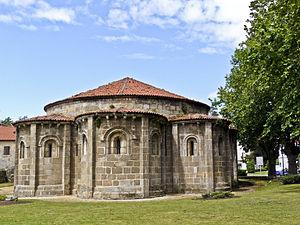
Abside de l'église de Santa María de Cambre. La Corogne, Espagne. Galego: Ábsidas da Igrexa parroquial de Santa María de Cambre, A Coruña, España.